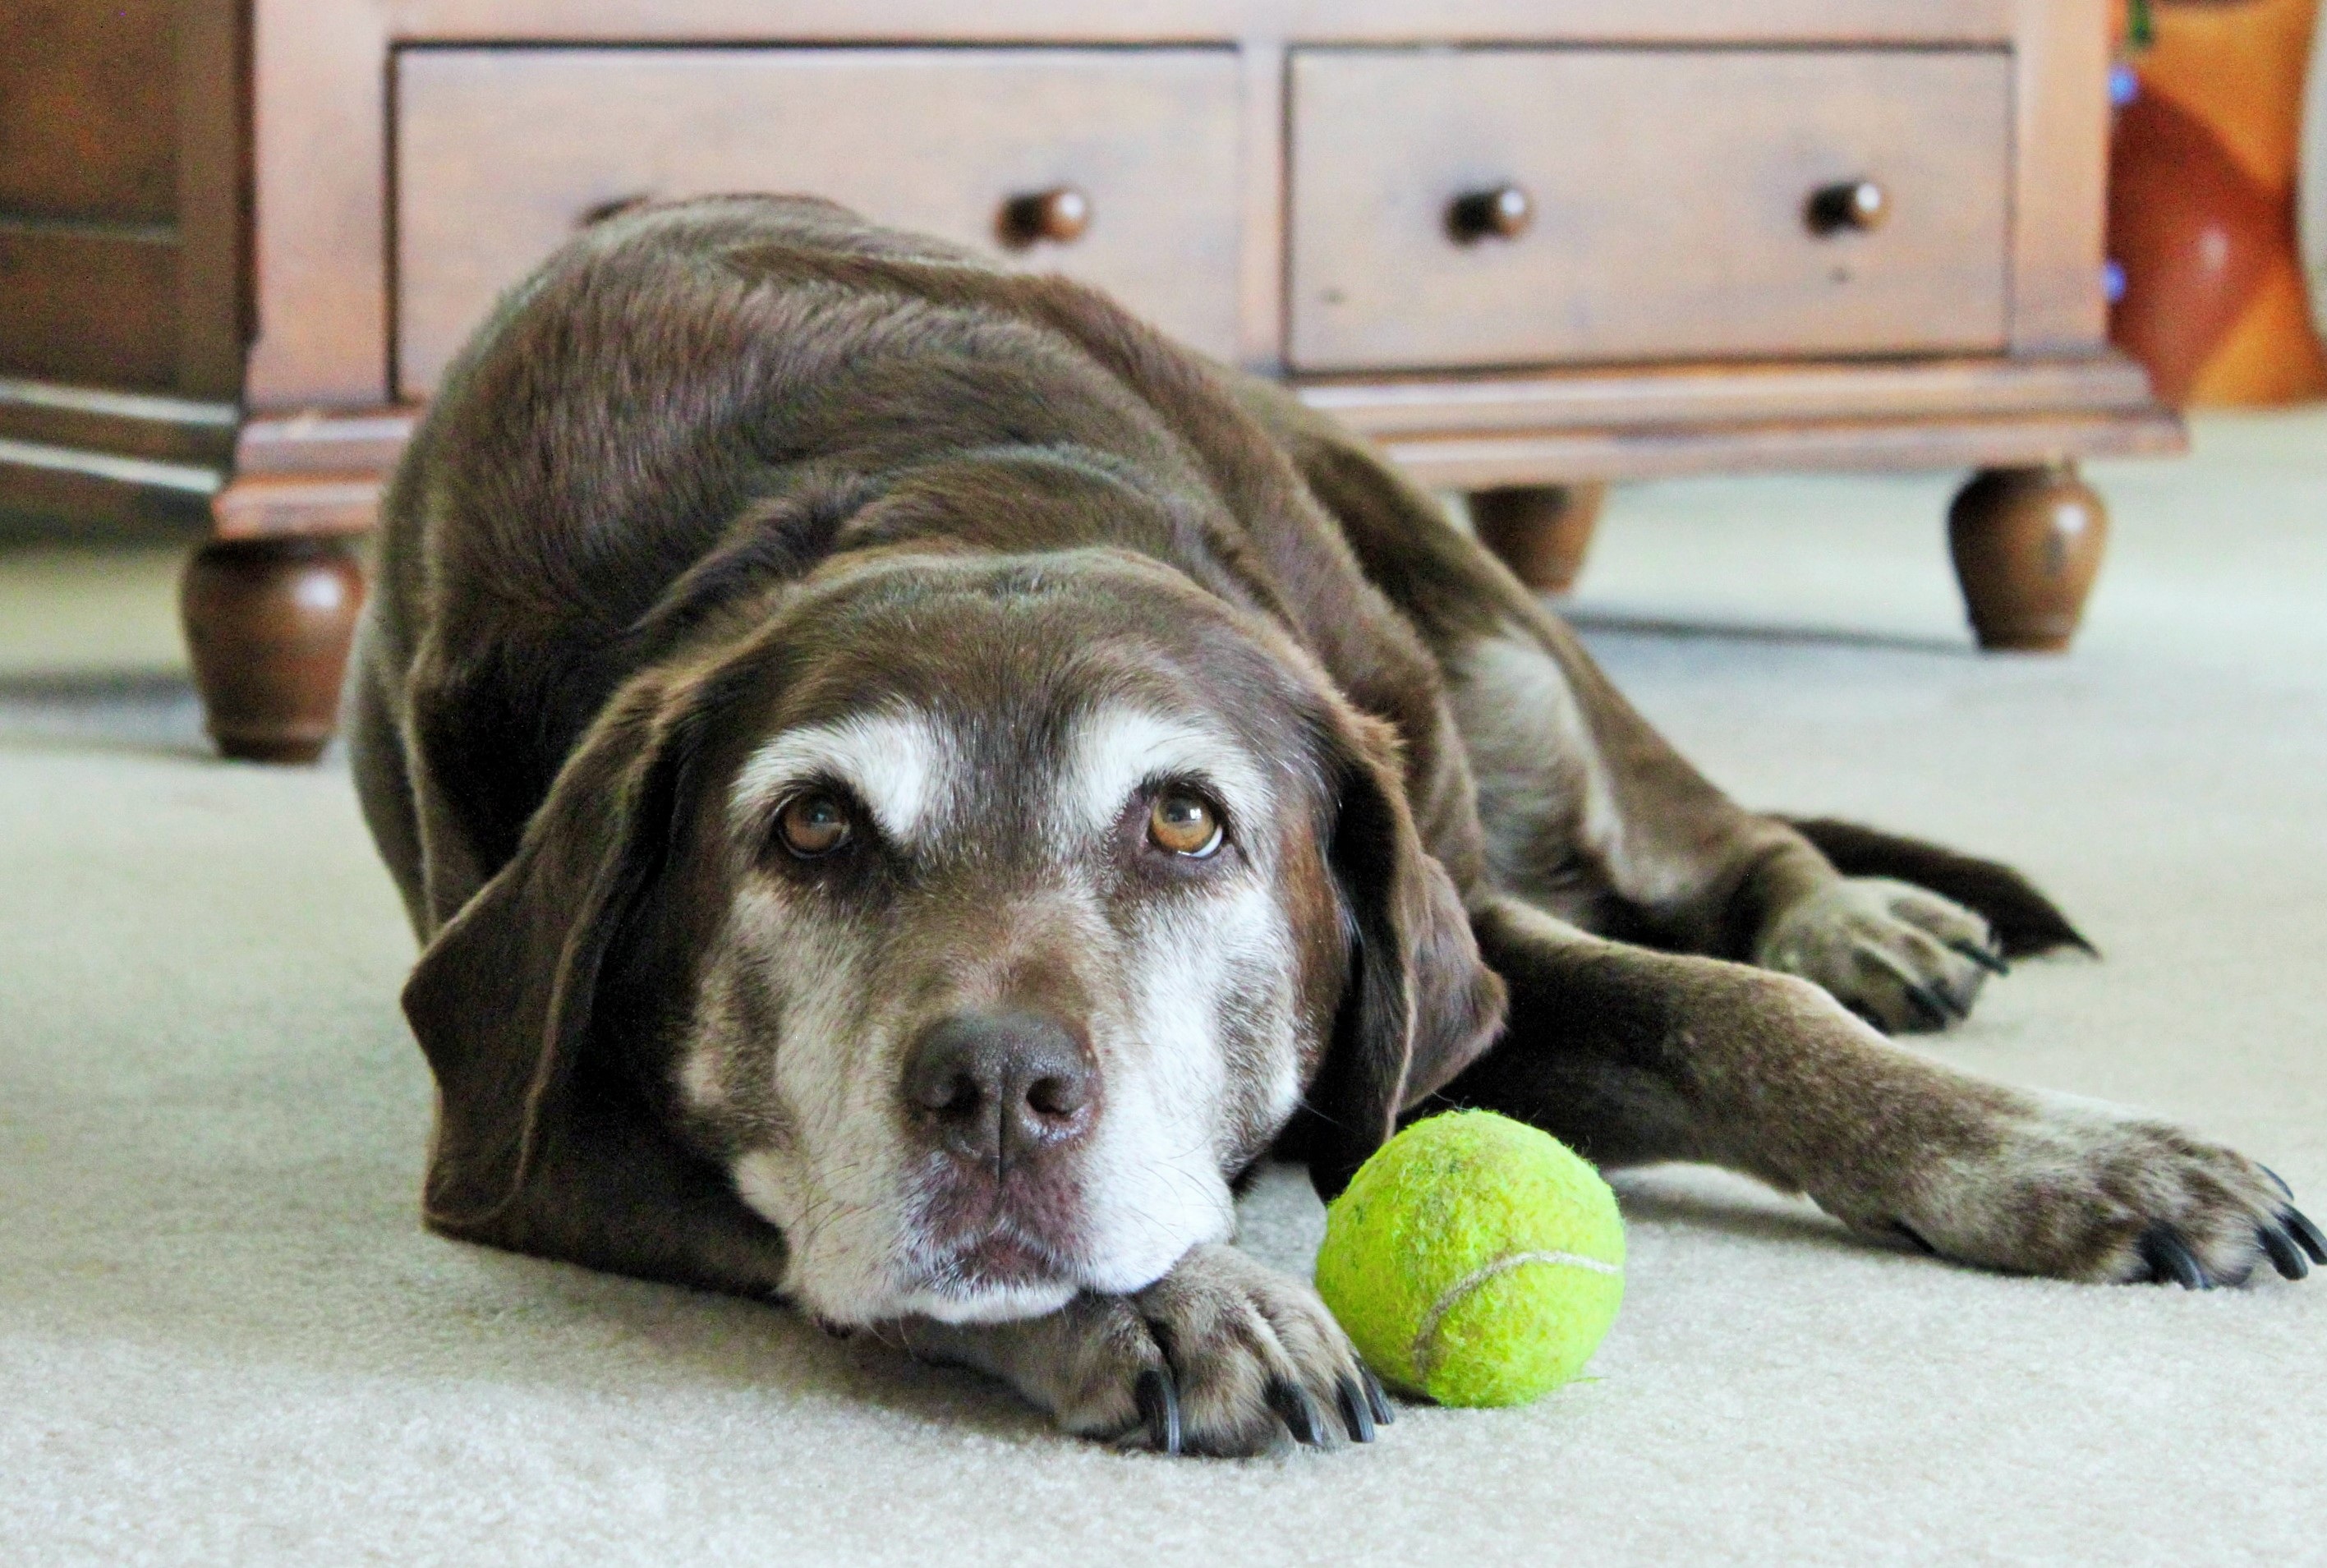
dog, snout, beagle, dog breed, dog portrait, lazy dog, dog like mammal, carnivoran, dog crossbreeds, labrador dog, sporting group, plott hound